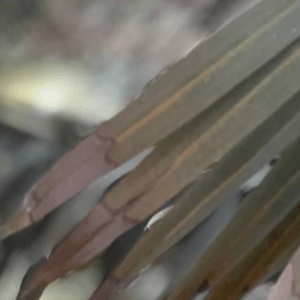
Label: Magnesium Deficiency